Triple Crown (professional wrestling)

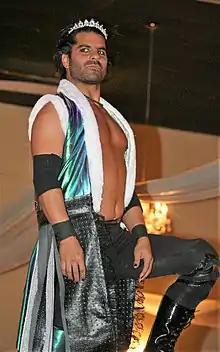
Jimmy Jacobs, the first AAW Triple Crown Champion

Since 2019, WWE has recognized the winners of all three tag team championships currently available (Raw, Smackdown and, since 2013, NXT) as Tag Team Triple Crown winners.